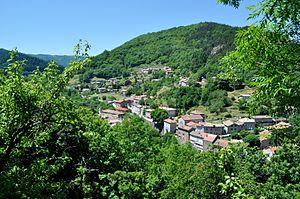
Vue générale du village d'Albon depuis le Sud du village avec le Rocher de Bon Temps qui domine le village (Ardèche)
Albon-d'Ardèche est une commune française située dans le département de l'Ardèche en région Auvergne-Rhône-Alpes.